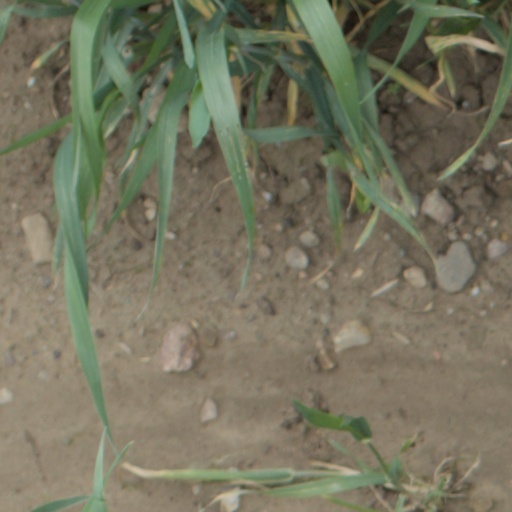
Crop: wheat